Belle Mina

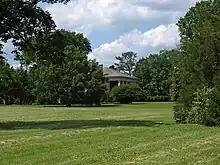
The main house and grounds of Belle Mina in 2011.

The house and grounds were originally surrounded by a high brick wall. It was demolished during the Civil War. The rooftop deck and balustrade were destroyed in a tornado on July 16, 1875.